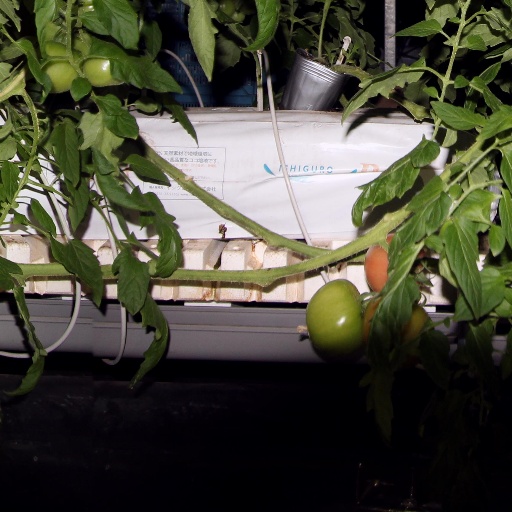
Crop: tomato